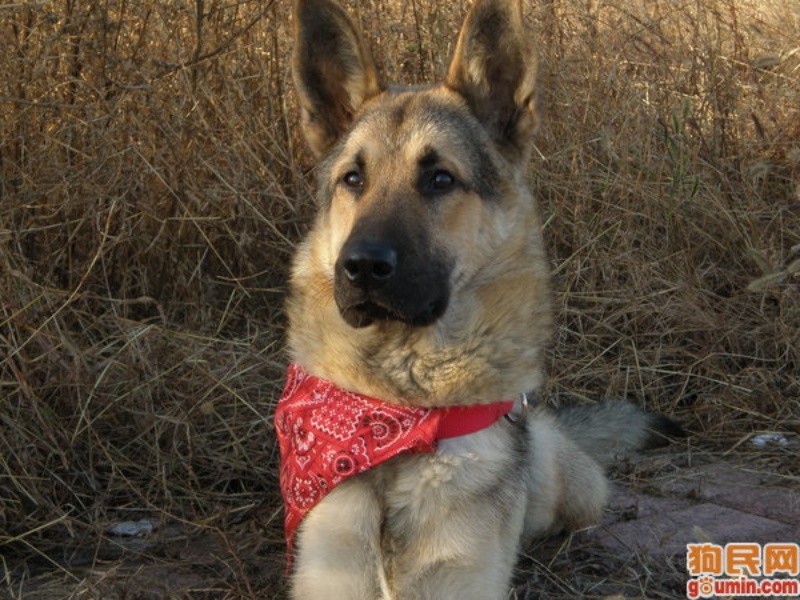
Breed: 258-n000104-Black_sable